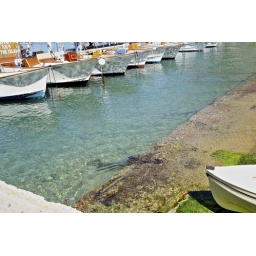
Crystal clear water in Marina Grande